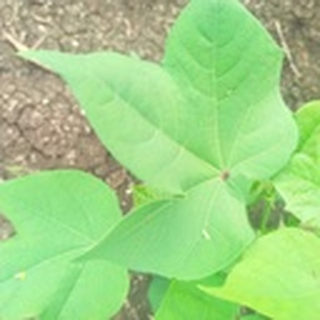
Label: healthy_cotton